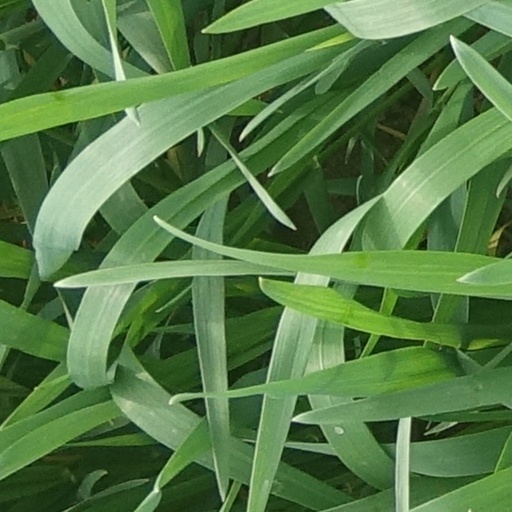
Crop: wheat